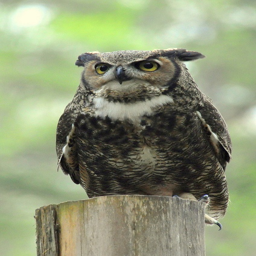
owl with a great expression